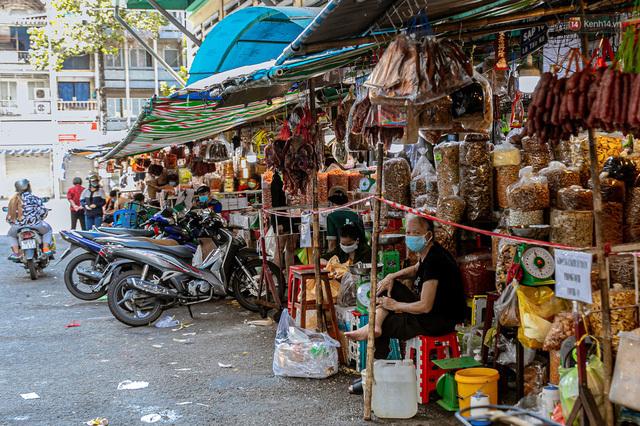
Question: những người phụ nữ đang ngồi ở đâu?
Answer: ở trong các gian hàng phía bên phải của con đường